Ideophone

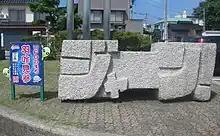
A sculpture demonstrating an example of Japanese sound symbolism, ""jaan!""

An ideophone (also known as a mimetic or expressive) is a member of the word class of words that depict sensory imagery or sensations, evoking ideas of action, sound, movement, color, or shape. The class of ideophones is the least common syntactic category cross-linguistically; it occurs mostly in African, Australian, and Amerindian languages, and sporadically elsewhere. Ideophones resemble interjections but are different owing to their special phonetic or derivational characteristics, and based on their syntactic function within the sentence. They may include sounds that deviate from the language's phonological system, imitating—often in a repetitive manner—sounds of movement, animal noises, bodily sounds, noises made by tools or machines, and the like.